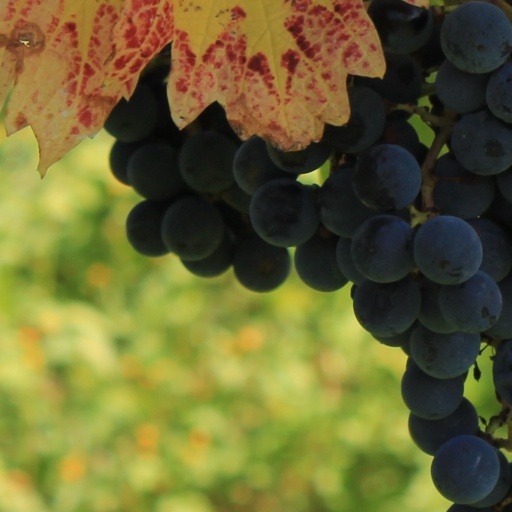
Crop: grape